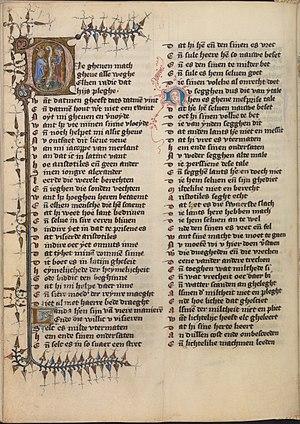
Jacques van Maerlant, en néerlandais Jacob van Maerlant, est un écrivain flamand d'expression moyen-néerlandaise, considéré comme l'un des pères de la littérature néerlandaise. Il est l'un des auteurs néerlandais les plus prolifiques - 230 000 vers - du Moyen Âge, dont les principales œuvres sont des adaptations du français et du latin.